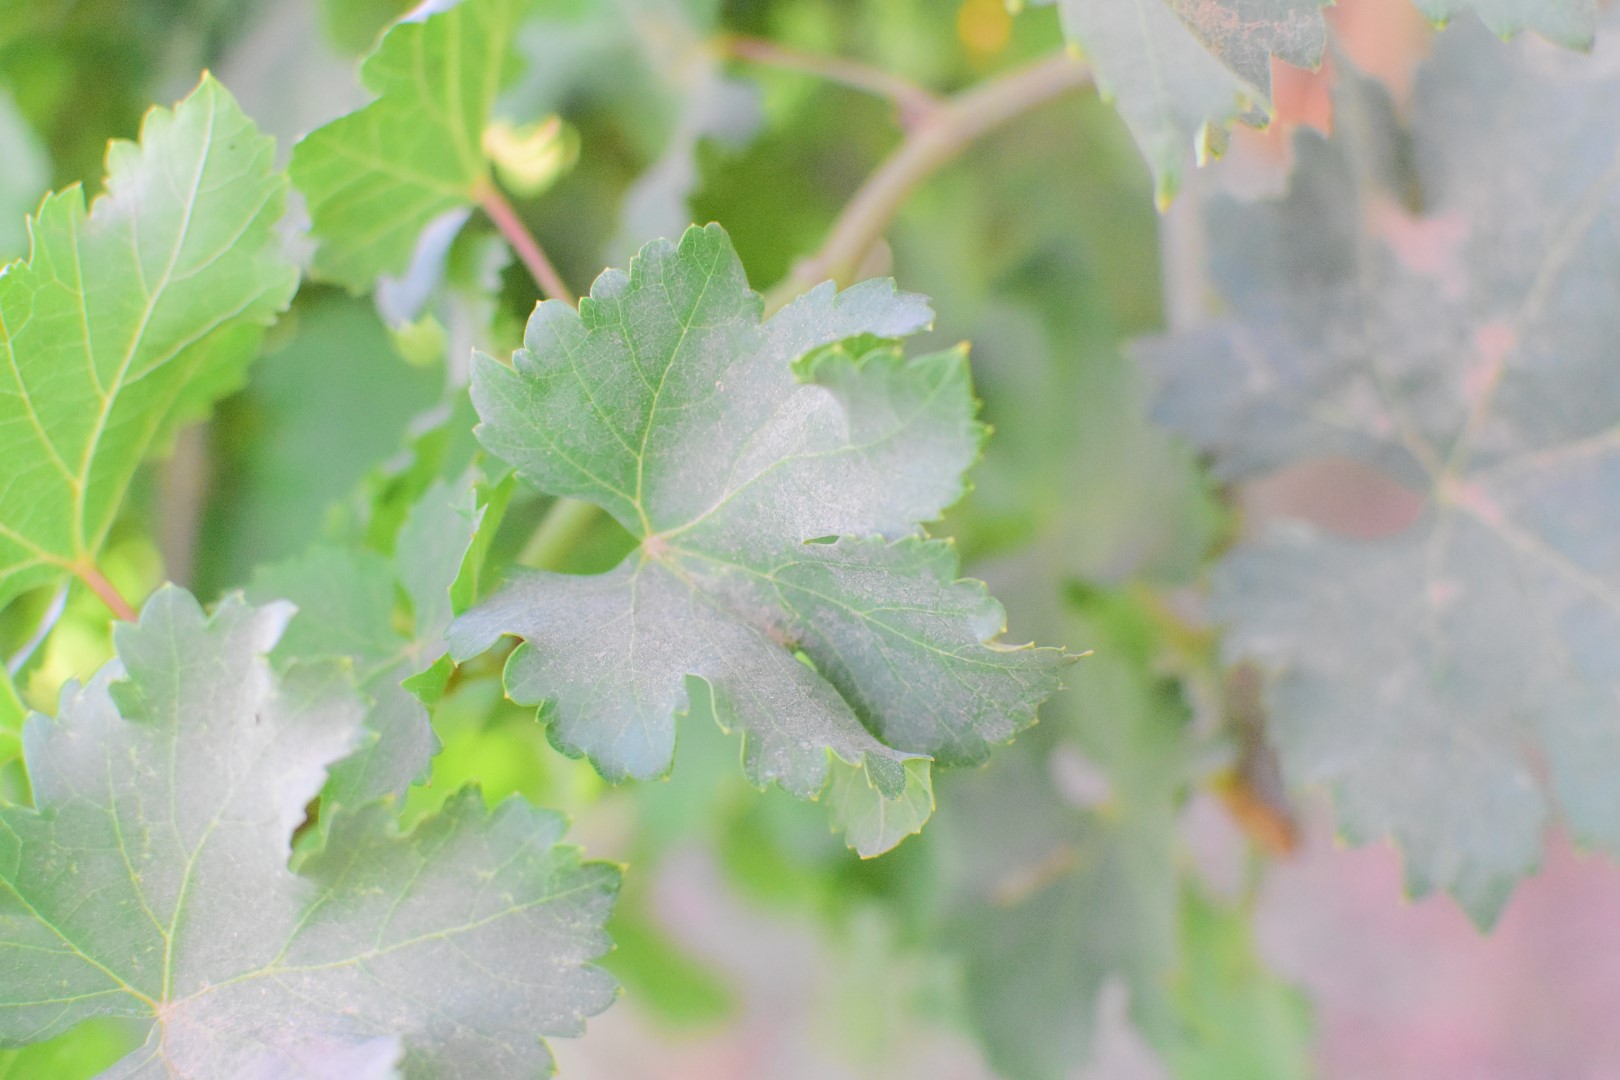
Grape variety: Deas Al-Annz